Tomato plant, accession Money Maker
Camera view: bottom (45 deg); turntable rotation: 30 degrees
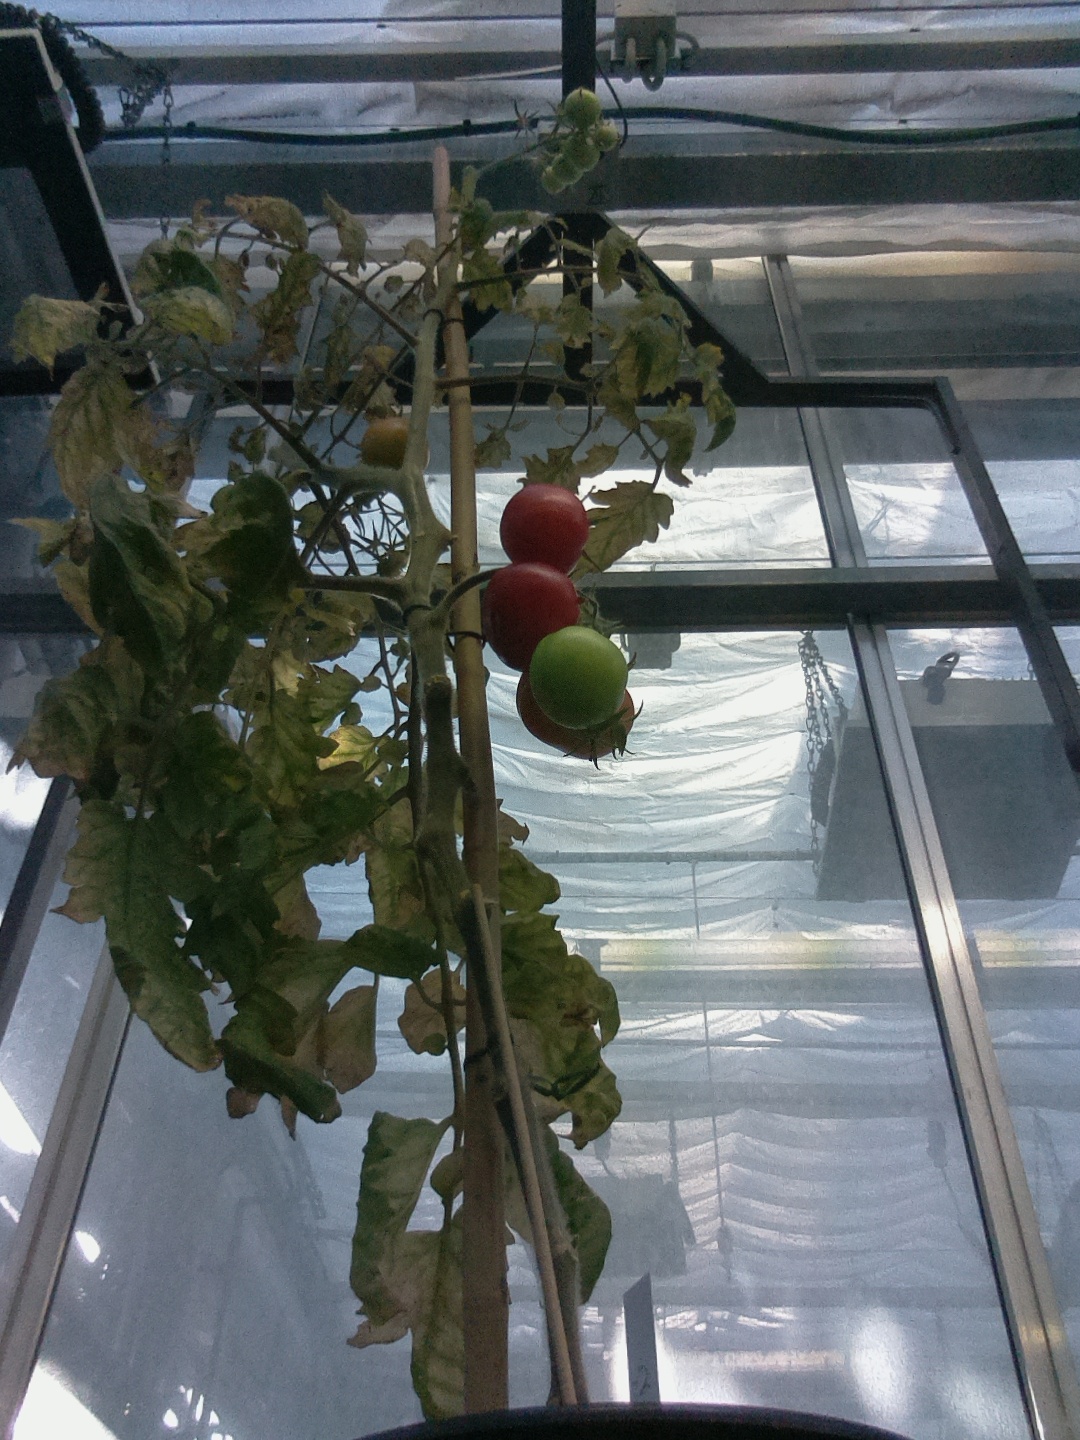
BBCH growth stage 83: 30%-40% of fruits show typical fully ripe color